Vitangelo Bisceglia

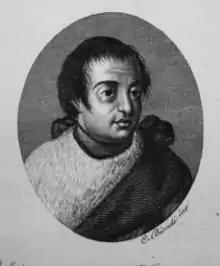
Vitangelo Bisceglia

Vitangelo Bisceglia (30 November 1749 – 14 October 1822) was an Italian botanist, agronomist and professor. He taught inside the University of Altamura. Because of his being a polymath, he's been described as "an encyclopedic spirit, the honor of the Muses".